Kitano-chō

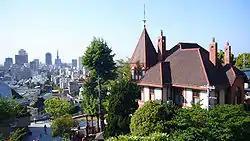
Weathercock House (風見鶏の館, "Kazamidori no Yakata"), built in 1909, overlooks the city of Kobe

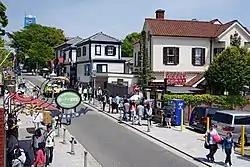
Kitano Street

While some of the houses still serve as residences, many are open to tourists, making Kitano-chō one of the principal tourist attractions in Kobe.